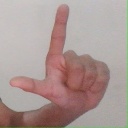
अक्षर: ल